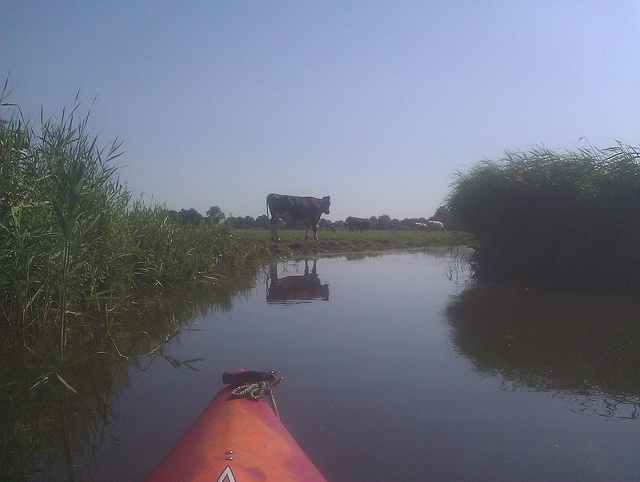
A boat floating on a river surrounded by green brush.
Cow and reflection ahead at the water's edge.
a cow stands next to a shallow body of water
A tip of a boat with a cow pasture in the background.
Large brown cow standing in front of a murky water creek.